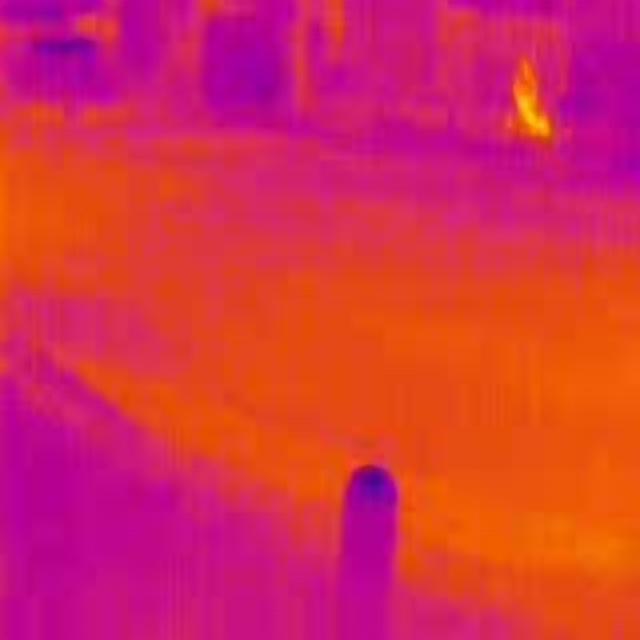
Detected objects:
label: person